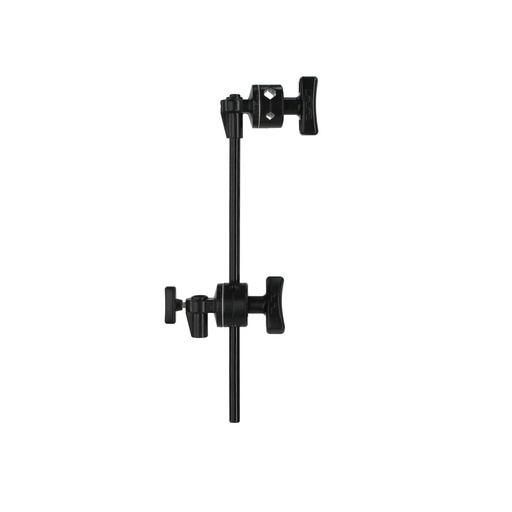
Matthews 20" Grip Head, Stainless Steel Arm - Black
Matthews Hollywood Arms are made of Stainless Steel and can come in black finish as well. T-Handles are ergonomically designed to allow for fast, efficient, safe tightening with little effort. Comes with our Hollywood Grip Head attached to one end, the strongest Grip Head in the business, and an additional Grip Head for positioning.
Brand: Matthews
Category: Cameras & Optics > Photography > Lighting & Studio > Studio Stands & Mounts > Grip Heads